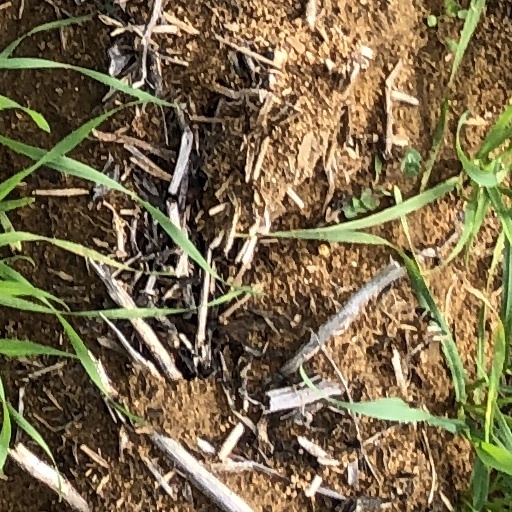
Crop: wheat